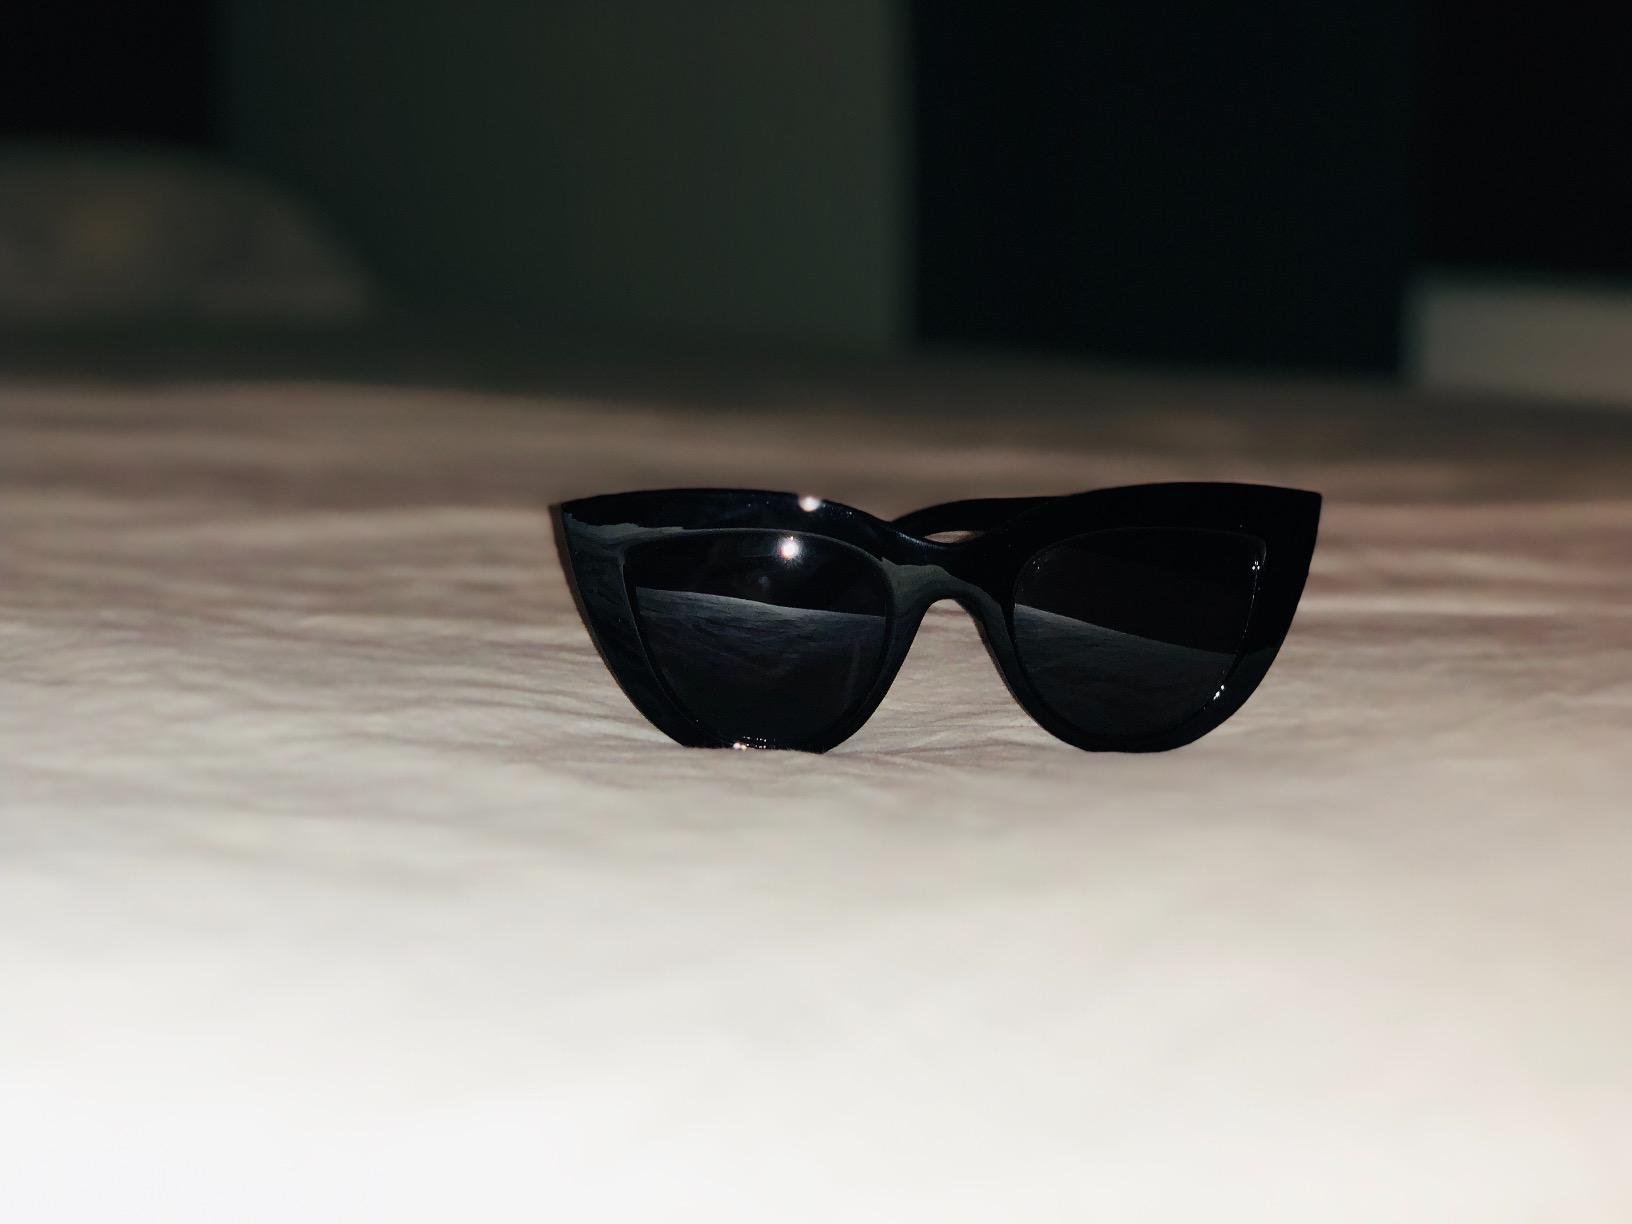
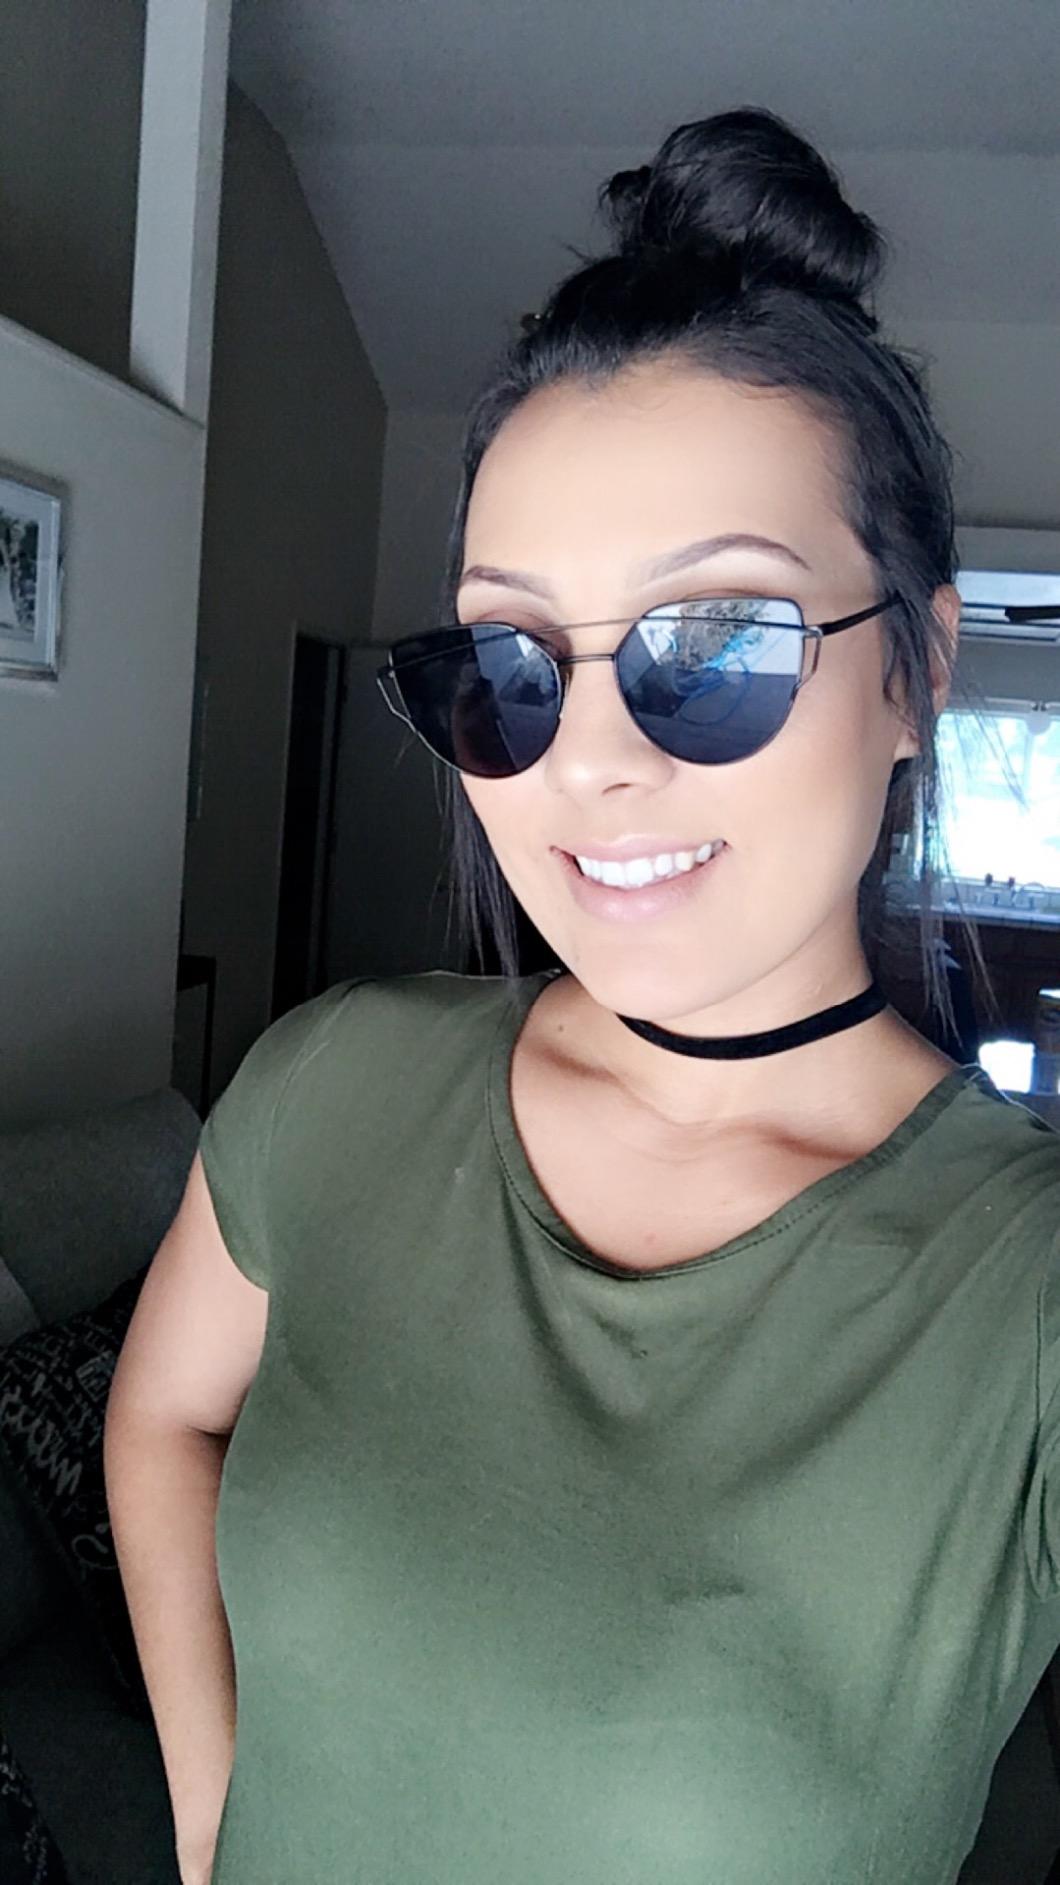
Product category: accessories_sunglasses
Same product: no